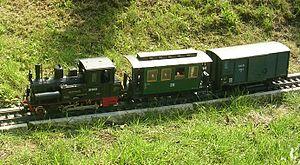
Le modélisme ferroviaire est une activité de modélisme concernant les trains et le monde ferroviaire, et tout particulièrement leur reproduction suivant une échelle et un thème définis, ainsi que leur exploitation.